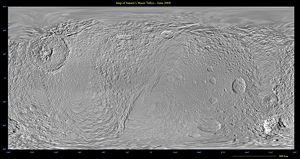
Téthys est l'une des lunes de Saturne. Elle a été découverte en 1684 par Jean-Dominique Cassini alias Giovanni Domenico Cassini.